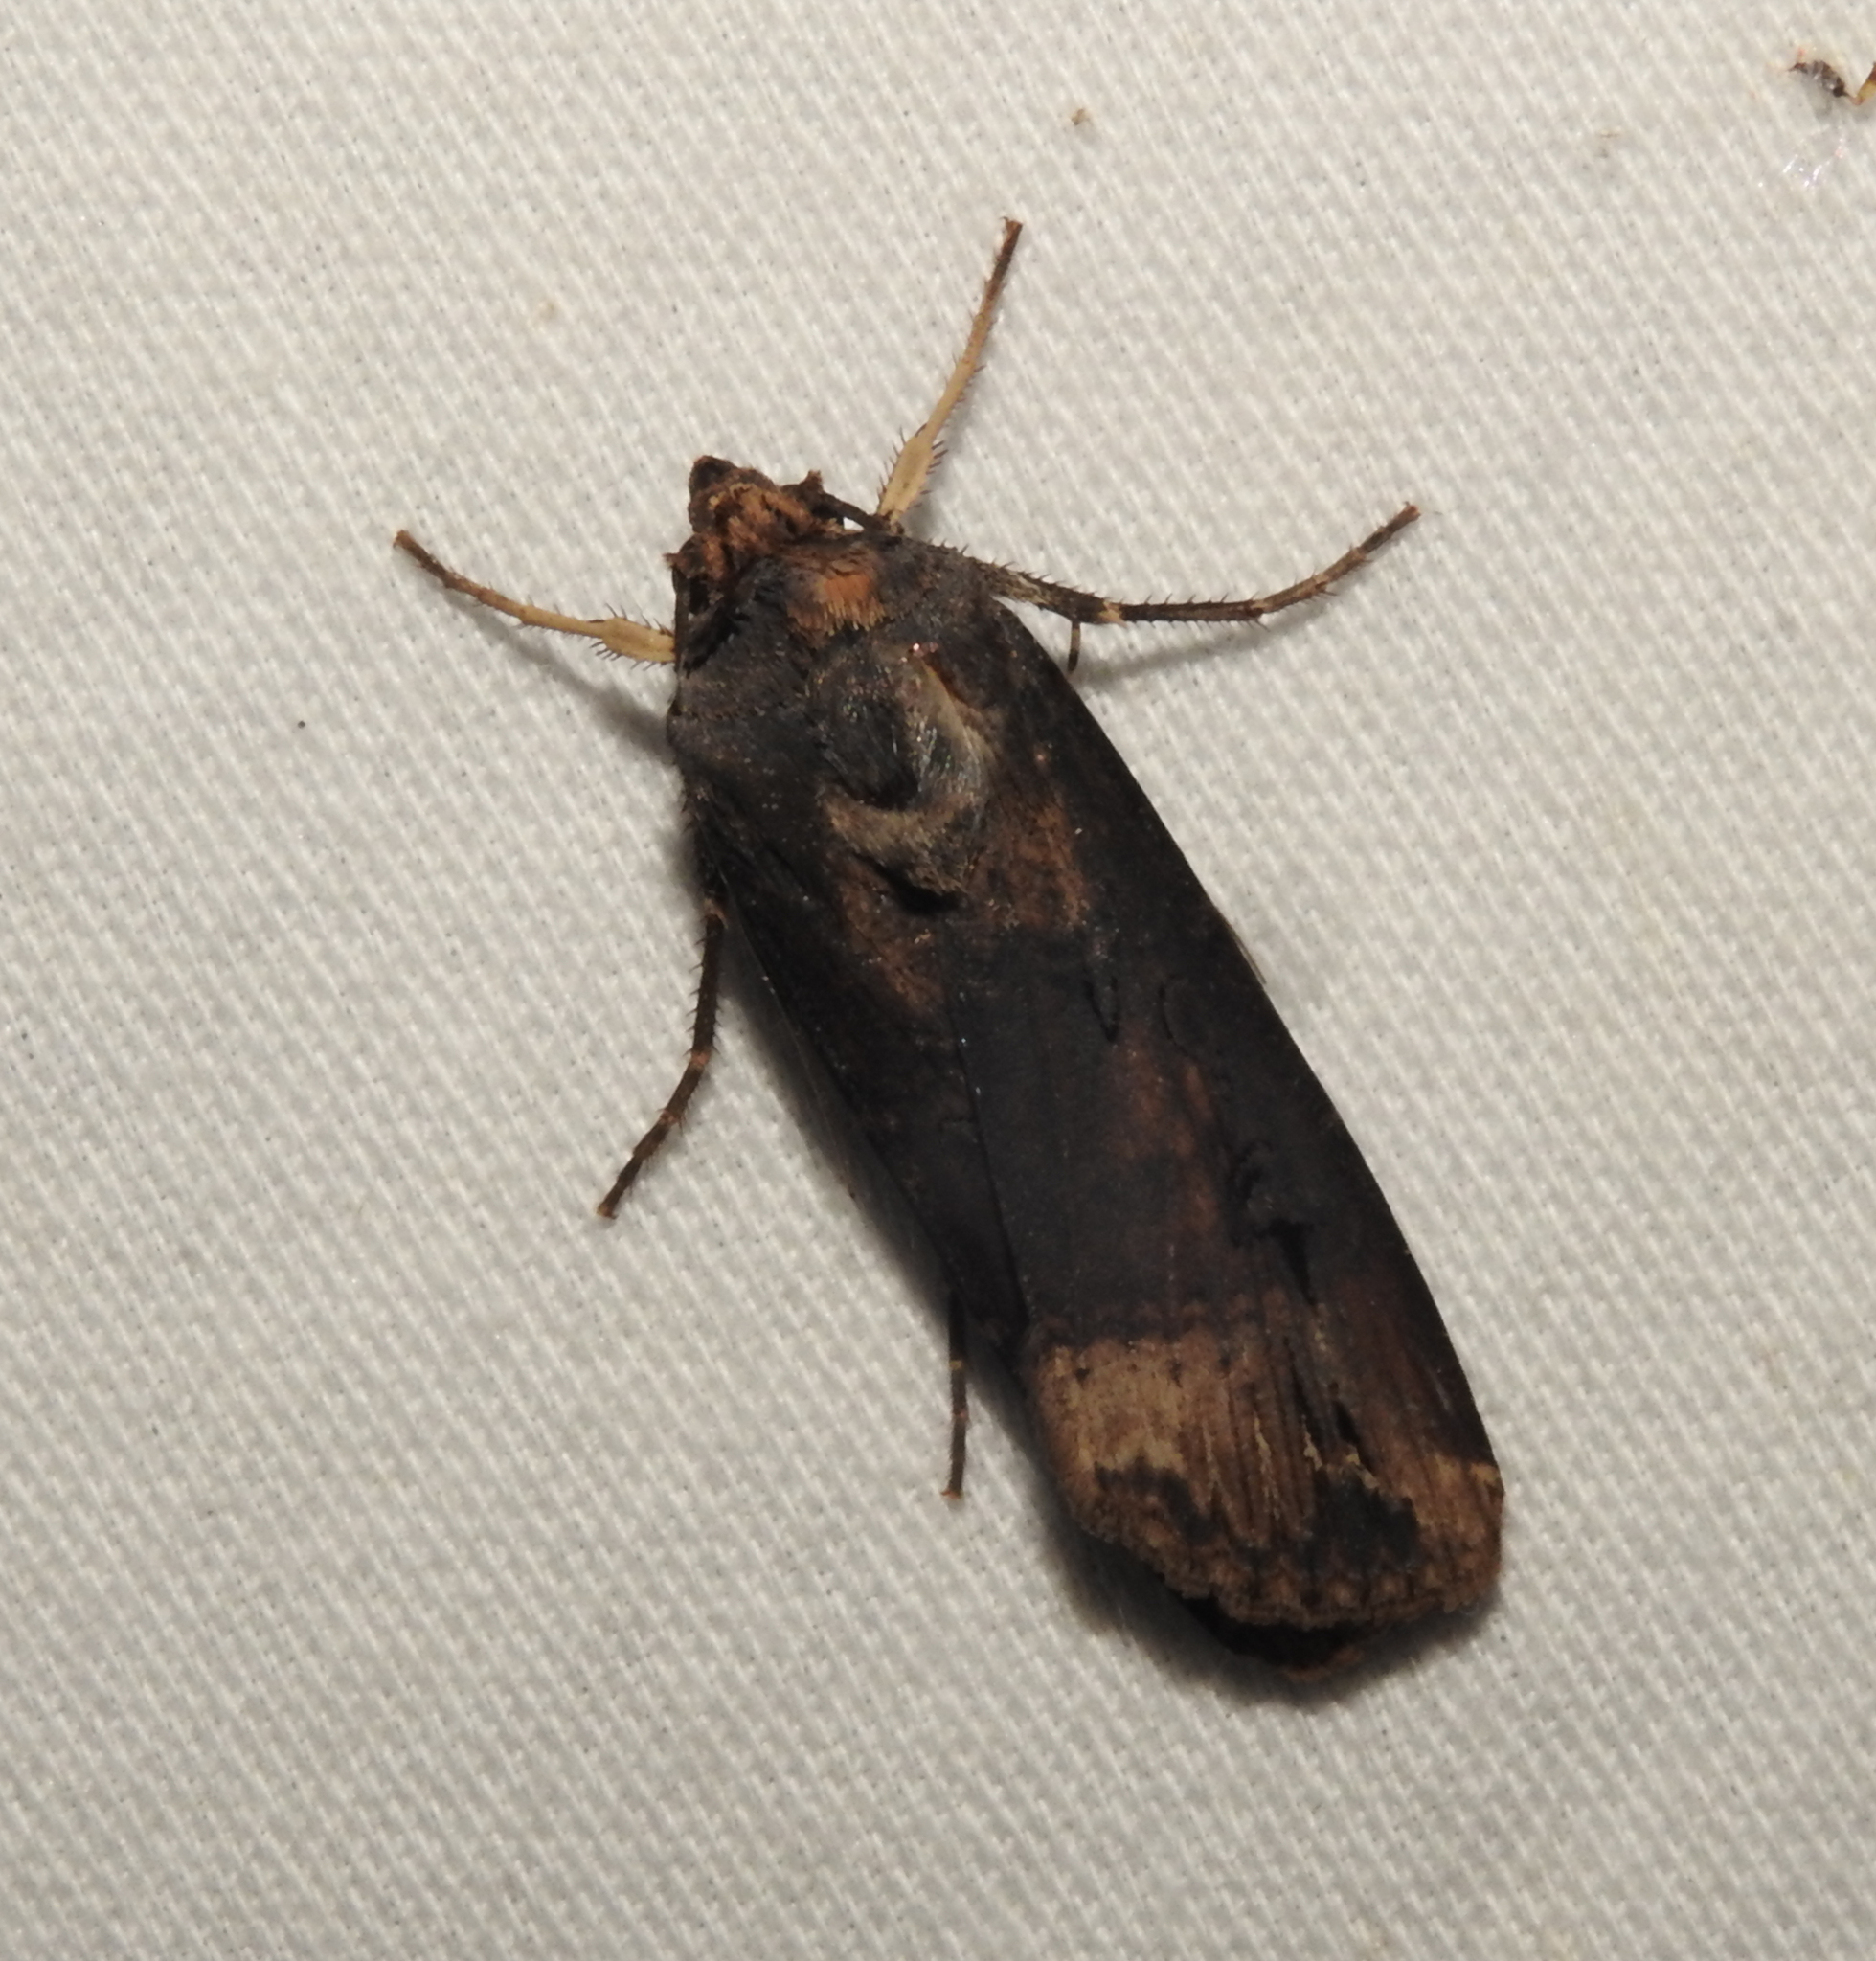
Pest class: cutworms